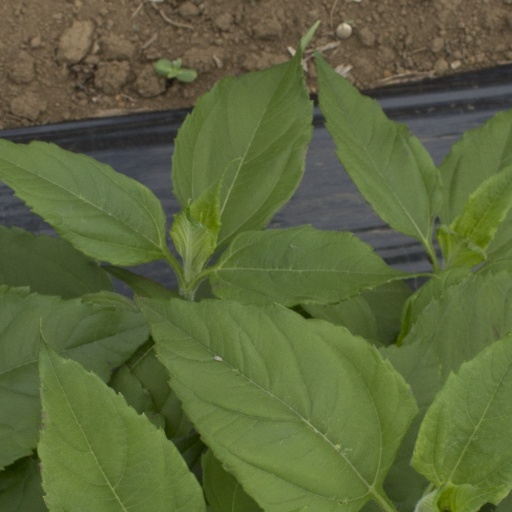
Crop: Jerusalem artichoke